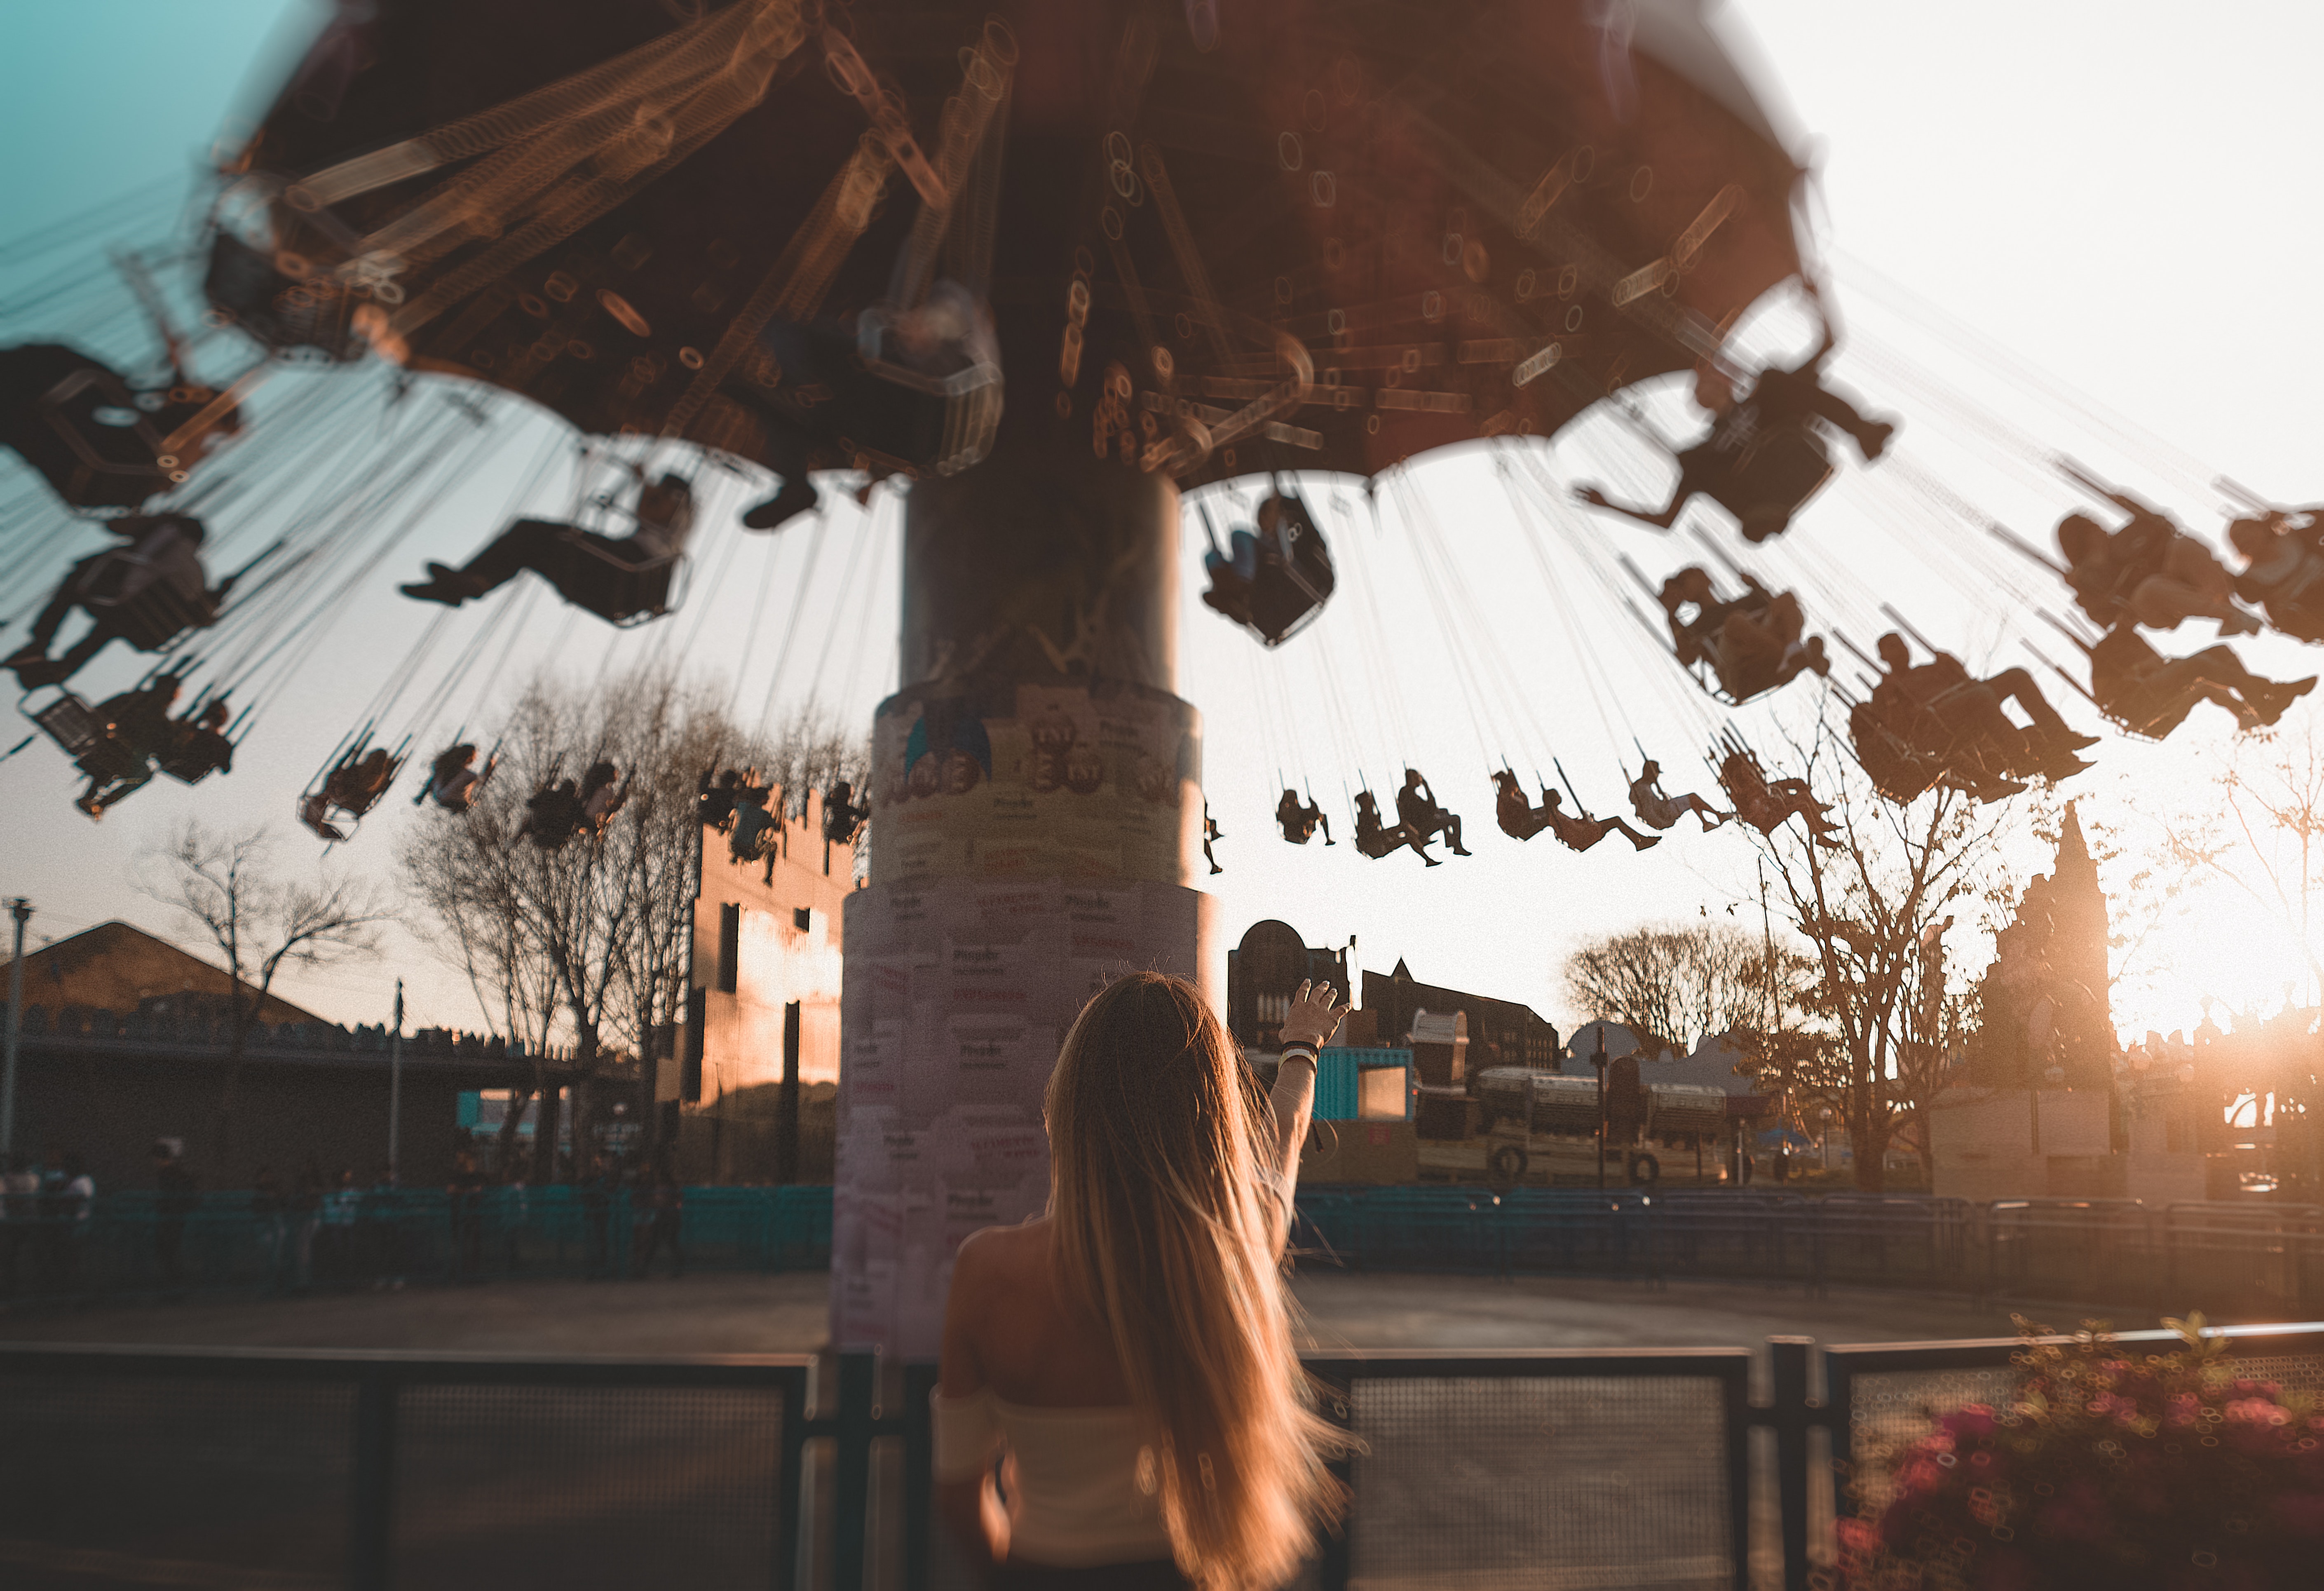
tree, sky, adaptation, world, plant, Tints and shades, reflection, tourist attraction